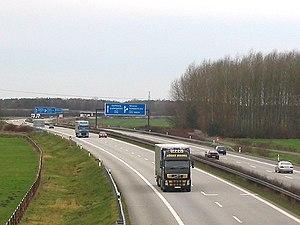
L'autoroute allemande 24 est un axe autoroutier qui relie Berlin à Hambourg.
La route européenne 26 est une route reliant Hambourg à Berlin.